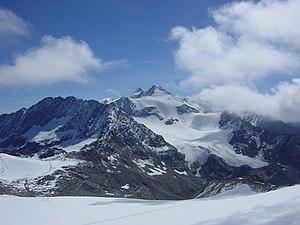
Un glacier est une masse de glace plus ou moins étendue qui se forme par le tassement de couches de neige accumulées. Écrasée sous son propre poids, la neige expulse progressivement l'air qu'elle contient, se soude en une masse compacte et se transforme en glace.